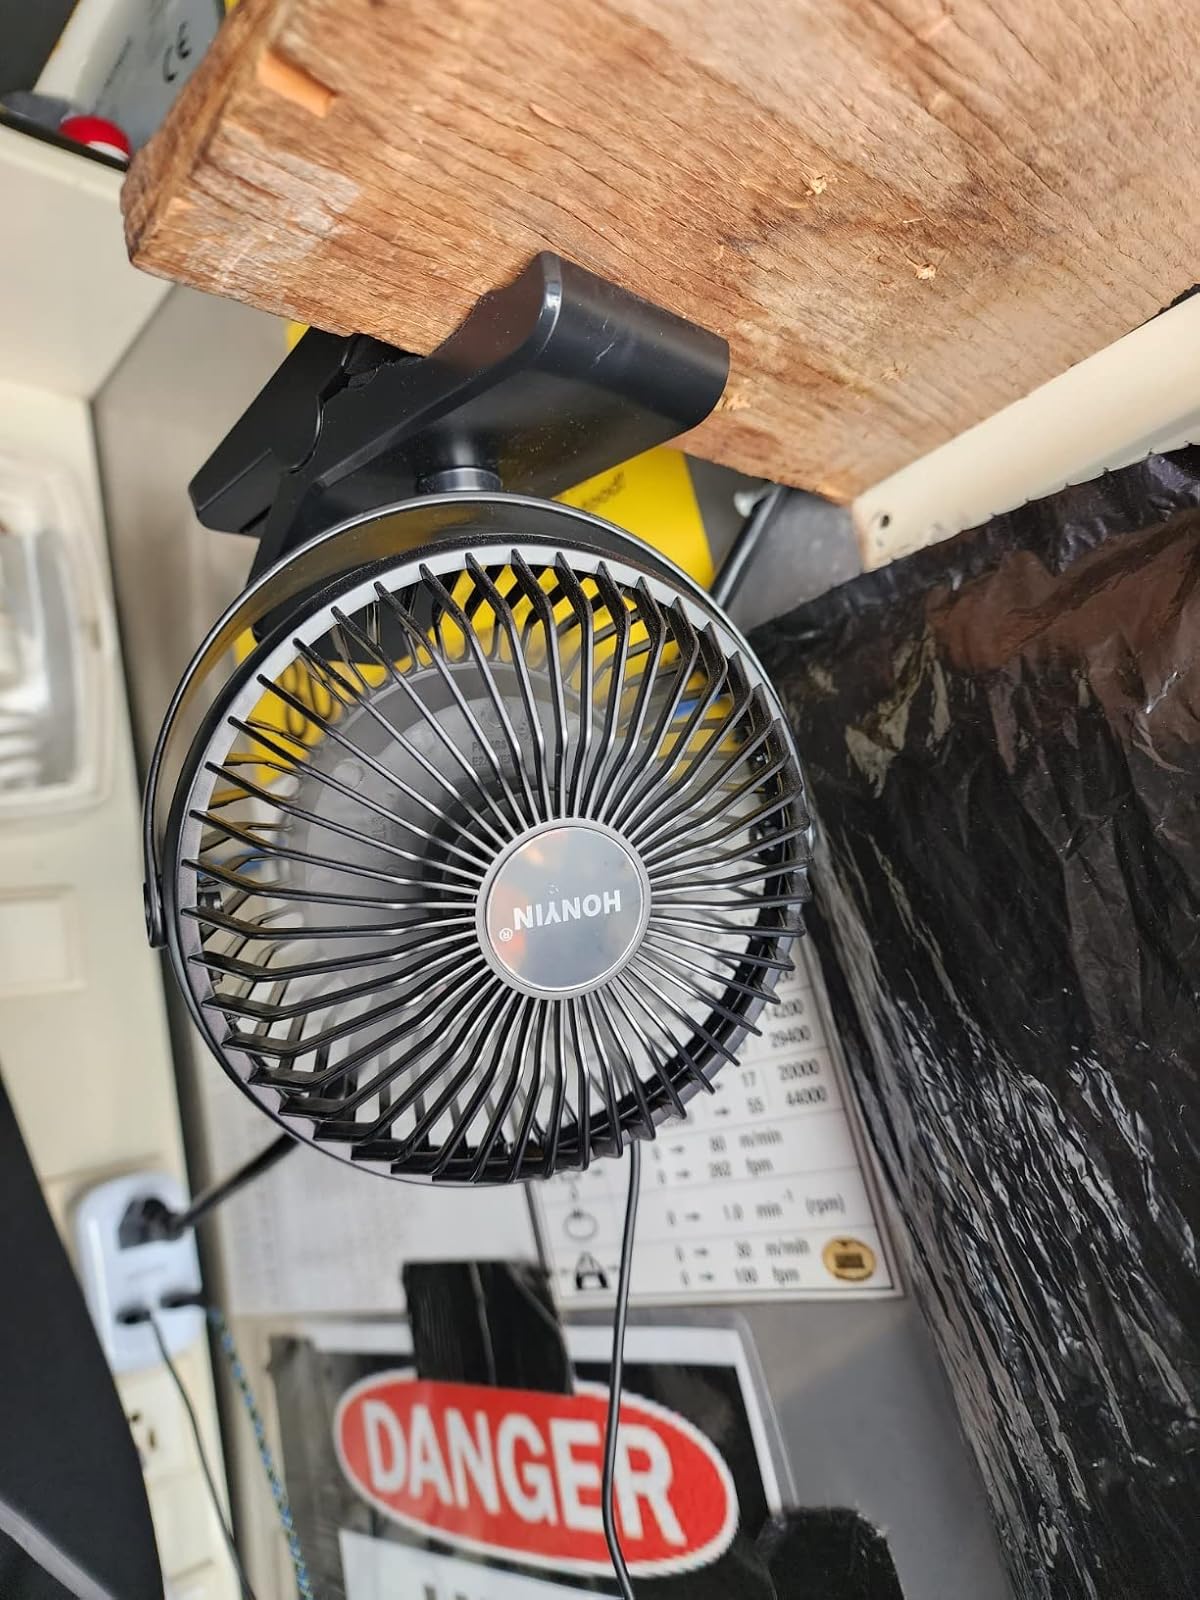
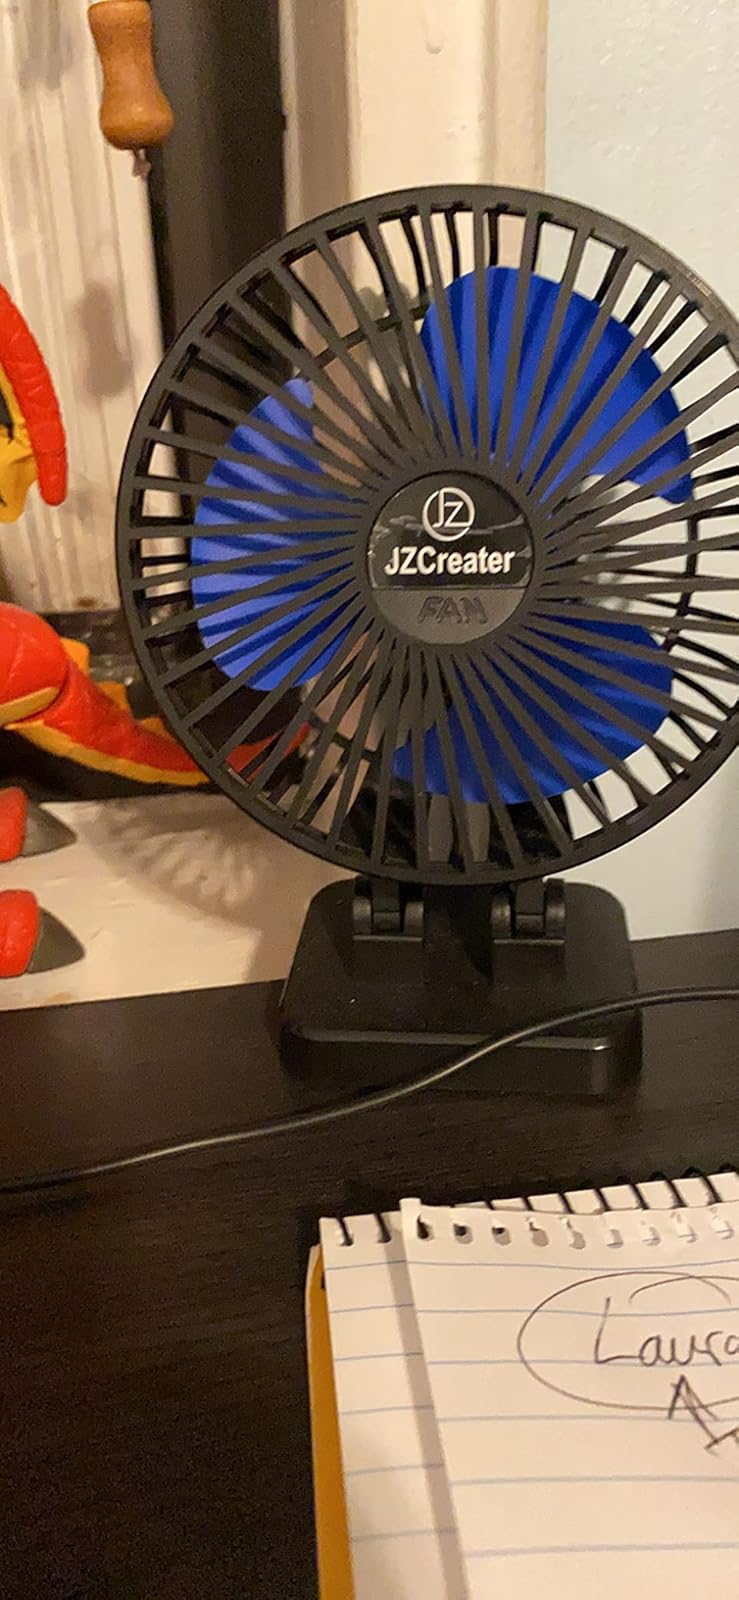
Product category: fan
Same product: no